M-209

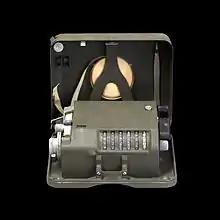

Basic operation of the M-209 is relatively straightforward. Six adjustable "key wheels" on top of the box each display a letter of the alphabet. These six wheels comprise the external key for the machine, providing an initial state, similar to an initialization vector, for the enciphering process.